Geodesic polyhedron

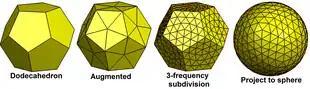
Geodesic subdivisions can also be done from an augmented dodecahedron, dividing pentagons into triangles with a center point, and subdividing from that

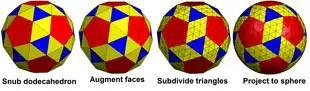
Chiral polyhedra with higher order polygonal faces can be augmented with central points and new triangle faces. Those triangles can then be further subdivided into smaller triangles for new geodesic polyhedra. All vertices are valence-6 except the 12 centered at the original vertices which are valence 5

A geodesic polyhedron is a convex polyhedron made from triangles. They usually have icosahedral symmetry, such that they have 6 triangles at a vertex, except 12 vertices which have 5 triangles. They are the dual of corresponding Goldberg polyhedra, of which all but the smallest one (which is a regular dodecahedron) have mostly hexagonal faces.